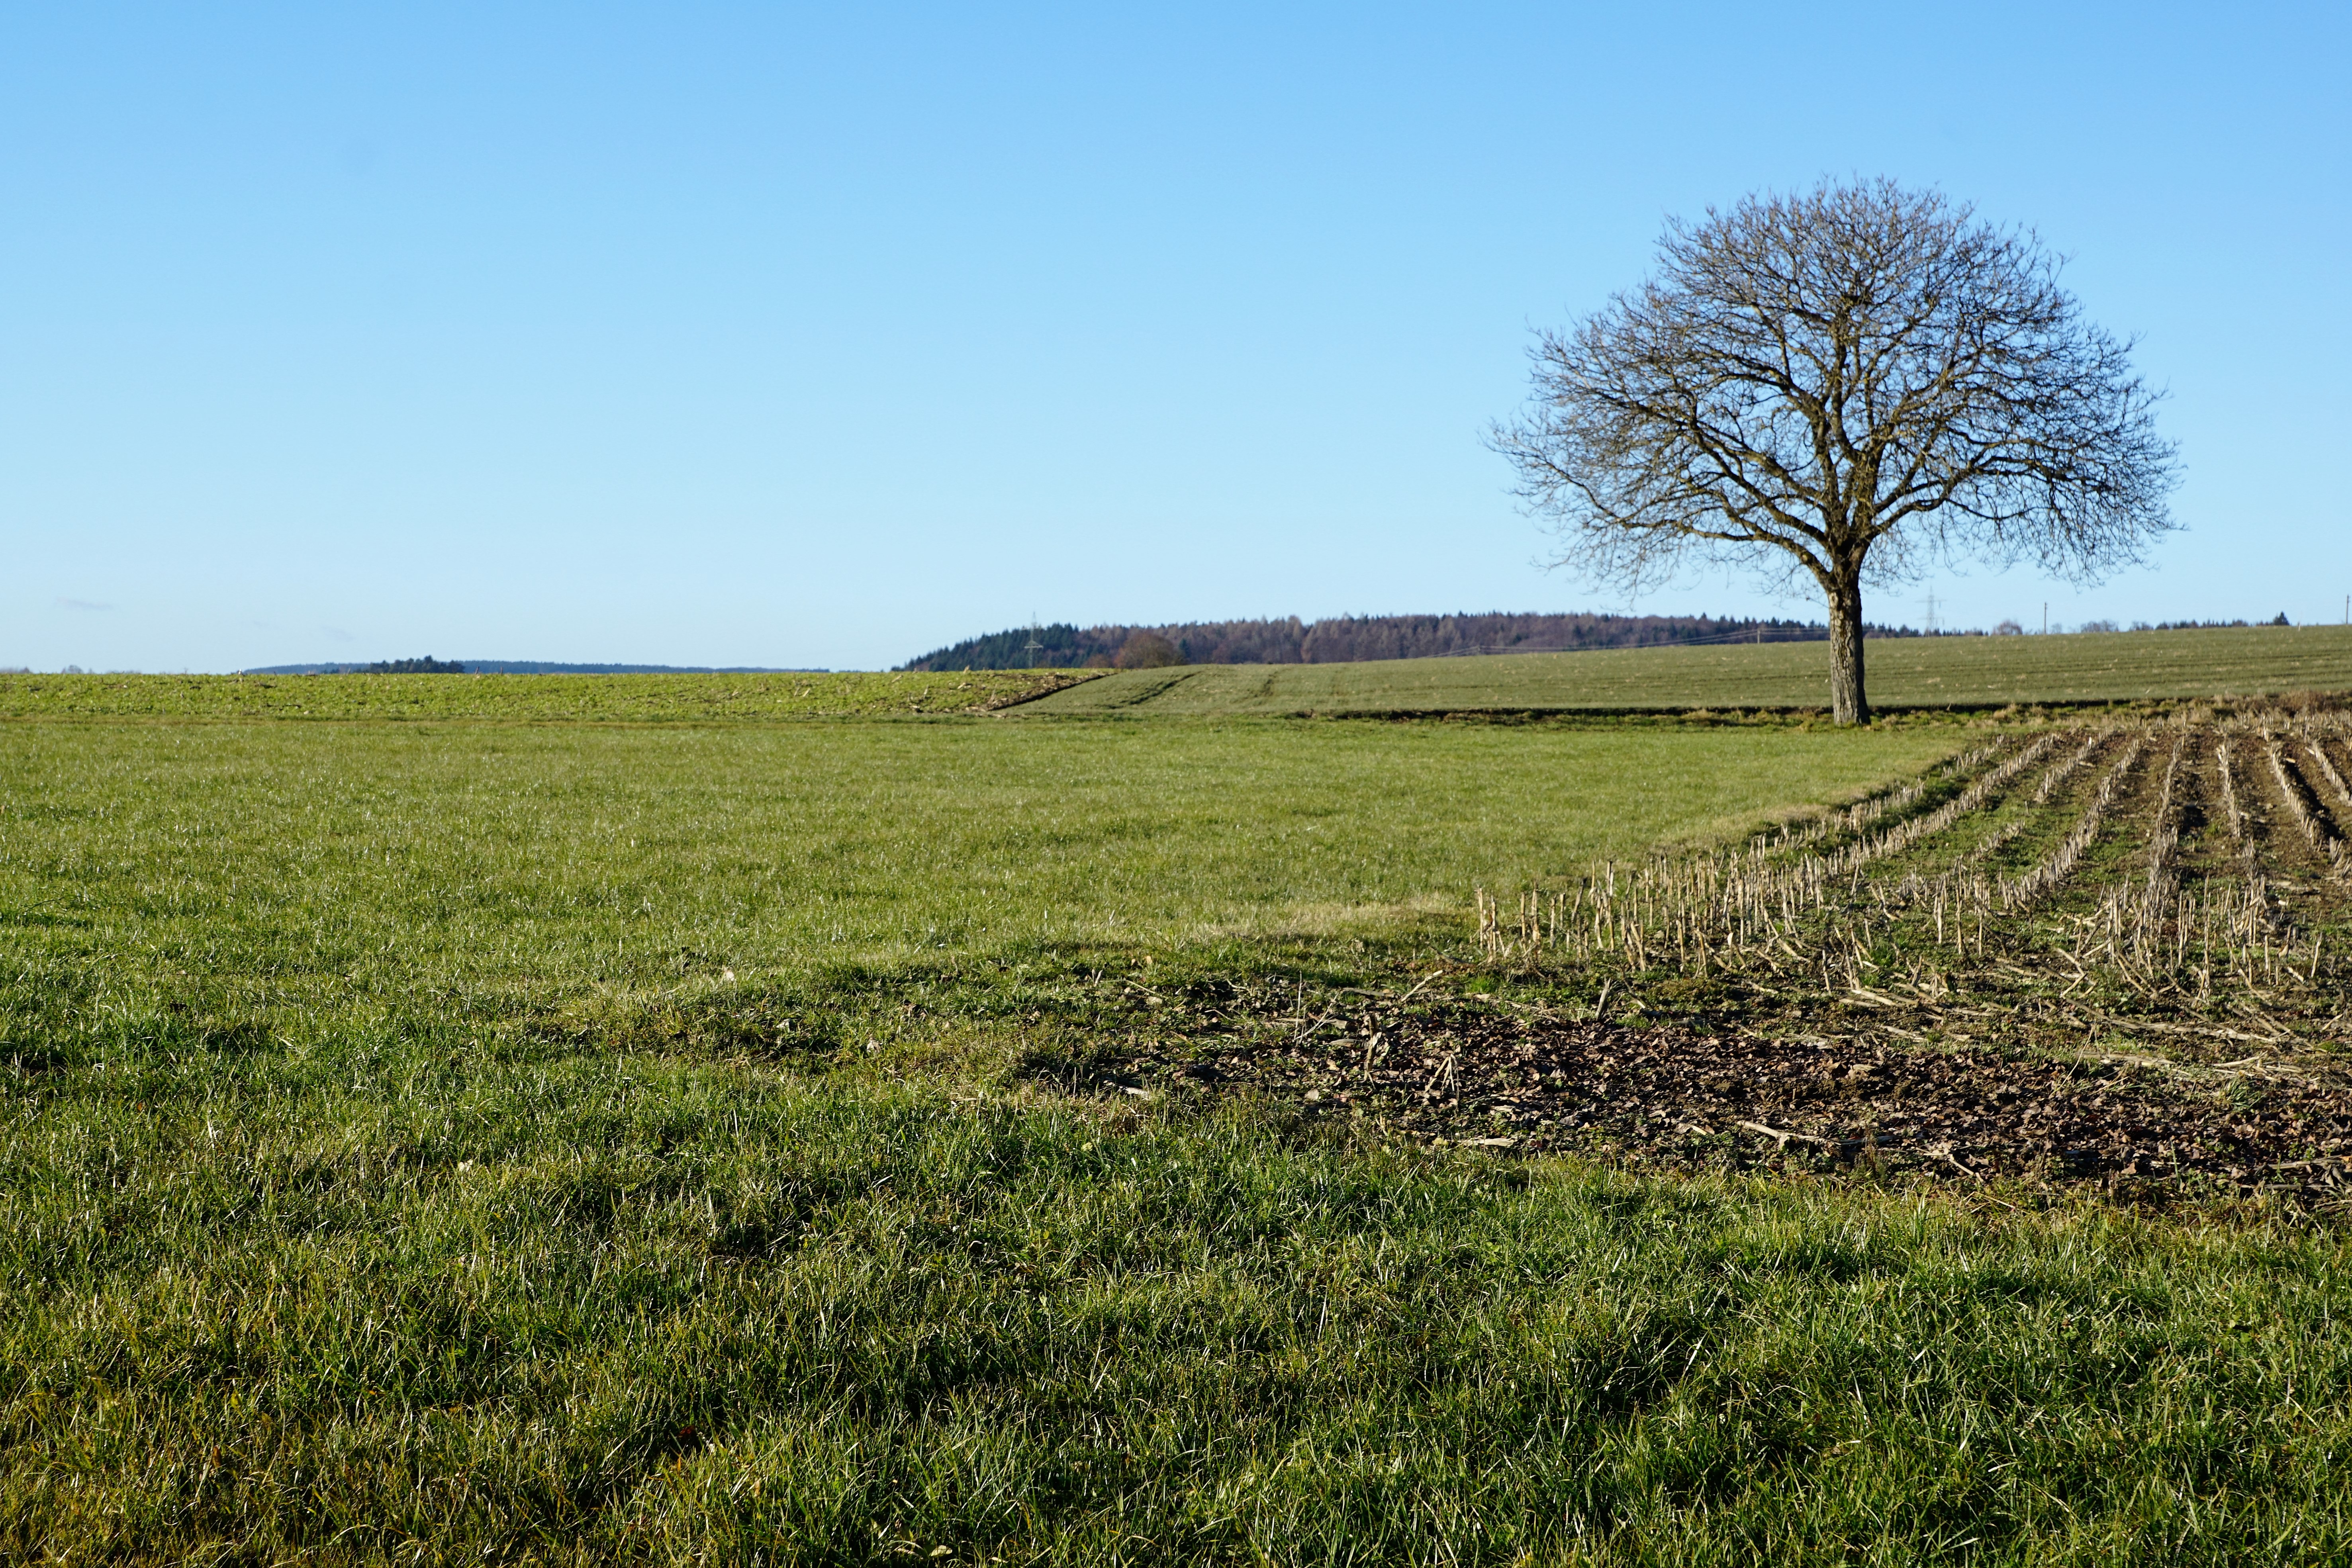
landscape, tree, grass, horizon, marsh, plant, field, farm, lawn, meadow, prairie, hill, flower, crop, pasture, soil, agriculture, savanna, plain, grassland, shrub, wetland, plantation, plateau, habitat, ecosystem, steppe, rural area, paddy field, natural environment, geographical feature, grass family, woody plant, stockach